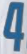
Number: 4